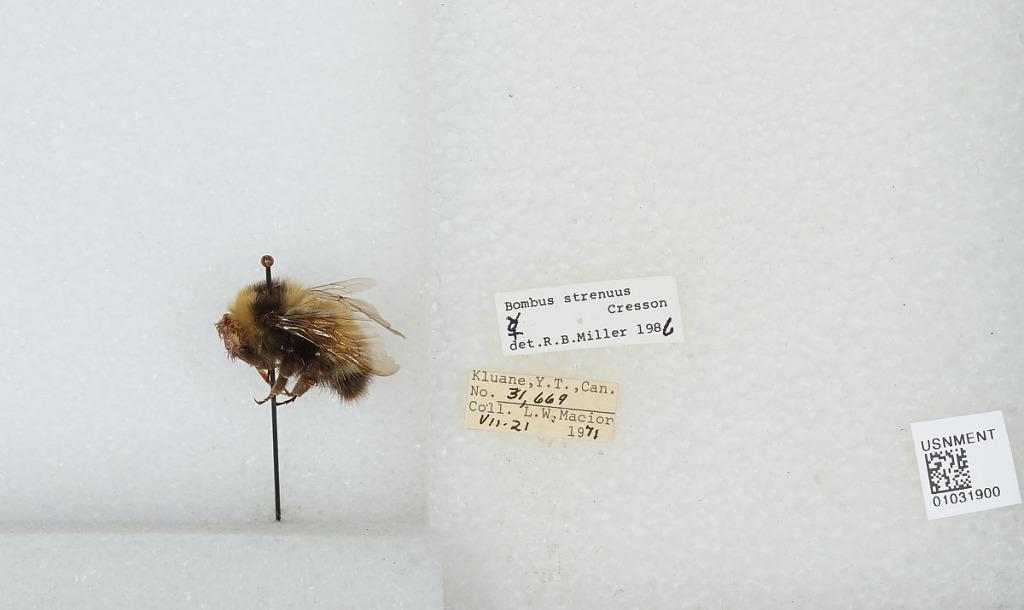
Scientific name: Bombus (Alpinobombus) neoboreus Sladen
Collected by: L. Macior
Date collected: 1971-7-21
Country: Canada
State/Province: Yukon Territory
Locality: Kluane
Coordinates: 60.75, -139.5
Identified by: Miller, R. B.